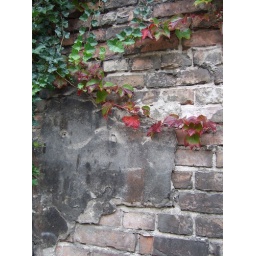
The girl in the wall 1